Varnsdorf

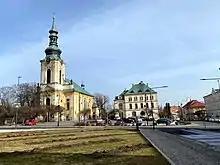
Church of Saints Peter and Paul on E. Beneše Square

The town's football club FK Varnsdorf plays in the Czech National Football League.